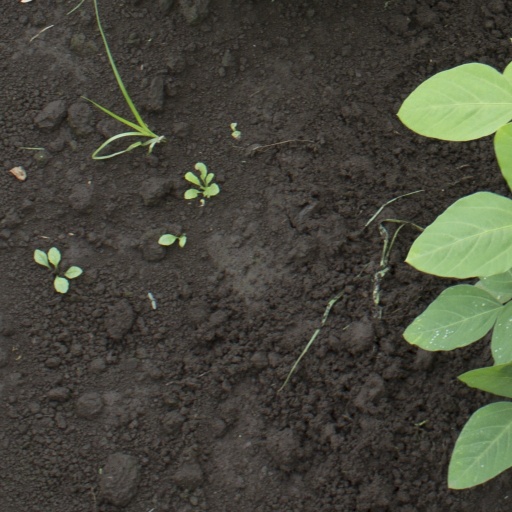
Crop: soybean